North Carolina Highway 148

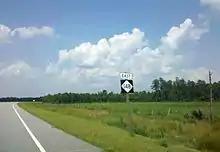
Eastbound NC 148

NC 148 begins at an interchange with US 70 west of Kinston. The highway then proceeds northward, paralleling US 258 before crossing and having an interchange with each other. Turning eastward, the highway runs around the south side of Kinston Regional Jetport and NC Global Transpark before having an interchange with NC 58. Continuing eastward, NC 148 ends at an interchange with NC 11 northeast of Kinston.